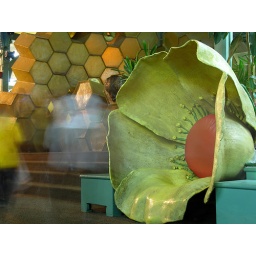
the flower chair in the night flight treehouse - philadelphia zoo, pa